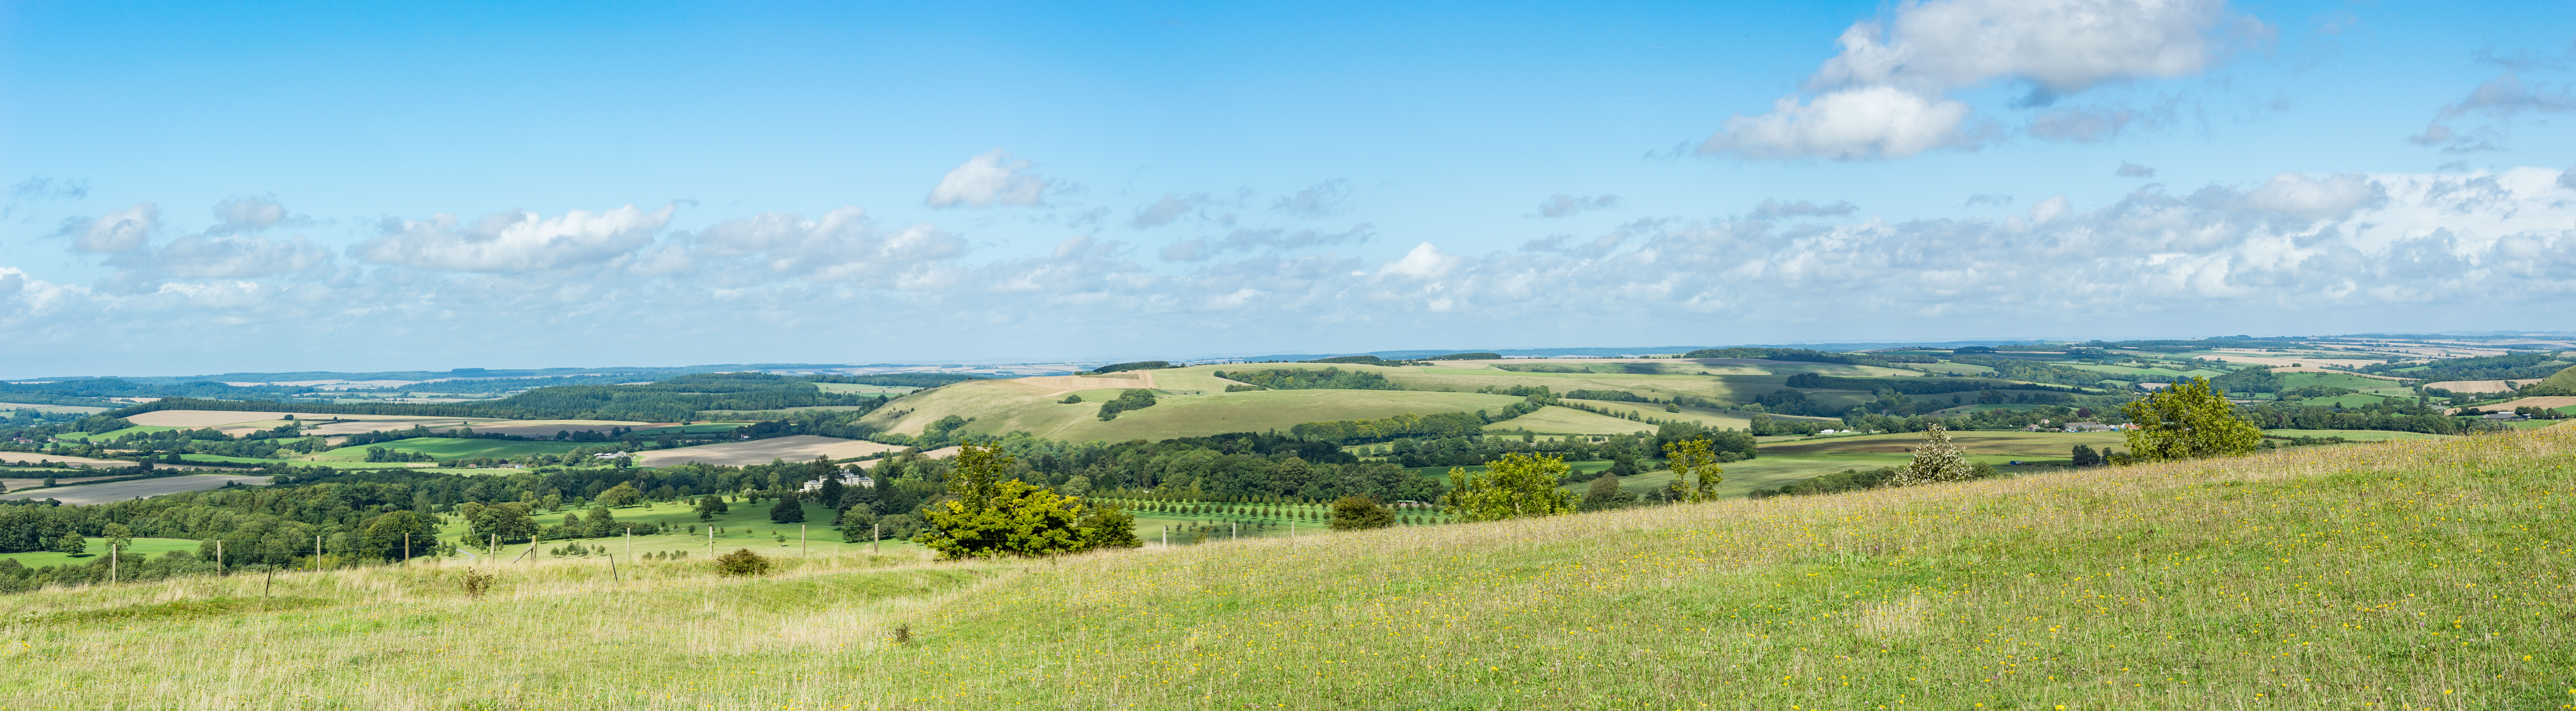
landscape, horizon, mountain, field, meadow, prairie, hill, valley, mountain range, panorama, dslr, green, pasture, agriculture, ridge, plain, hills, cool image, grassland, plateau, down, fell, habitat, i, loch, ecosystem, august, dorset, win, wiltshire, shaftesbury, mendip, steppe, rural area, natural environment, geographical feature, mountainous landforms, land lot